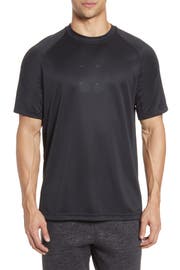
breathable mesh paneling ventilates the back of a lightweight tech t tee sporting roomy raglan sleeve and alphanumeric nike marking on the chest